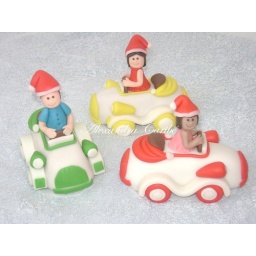
Meus sobrinhos de natal nos carrinhos - mini cakes my nephews in the cars